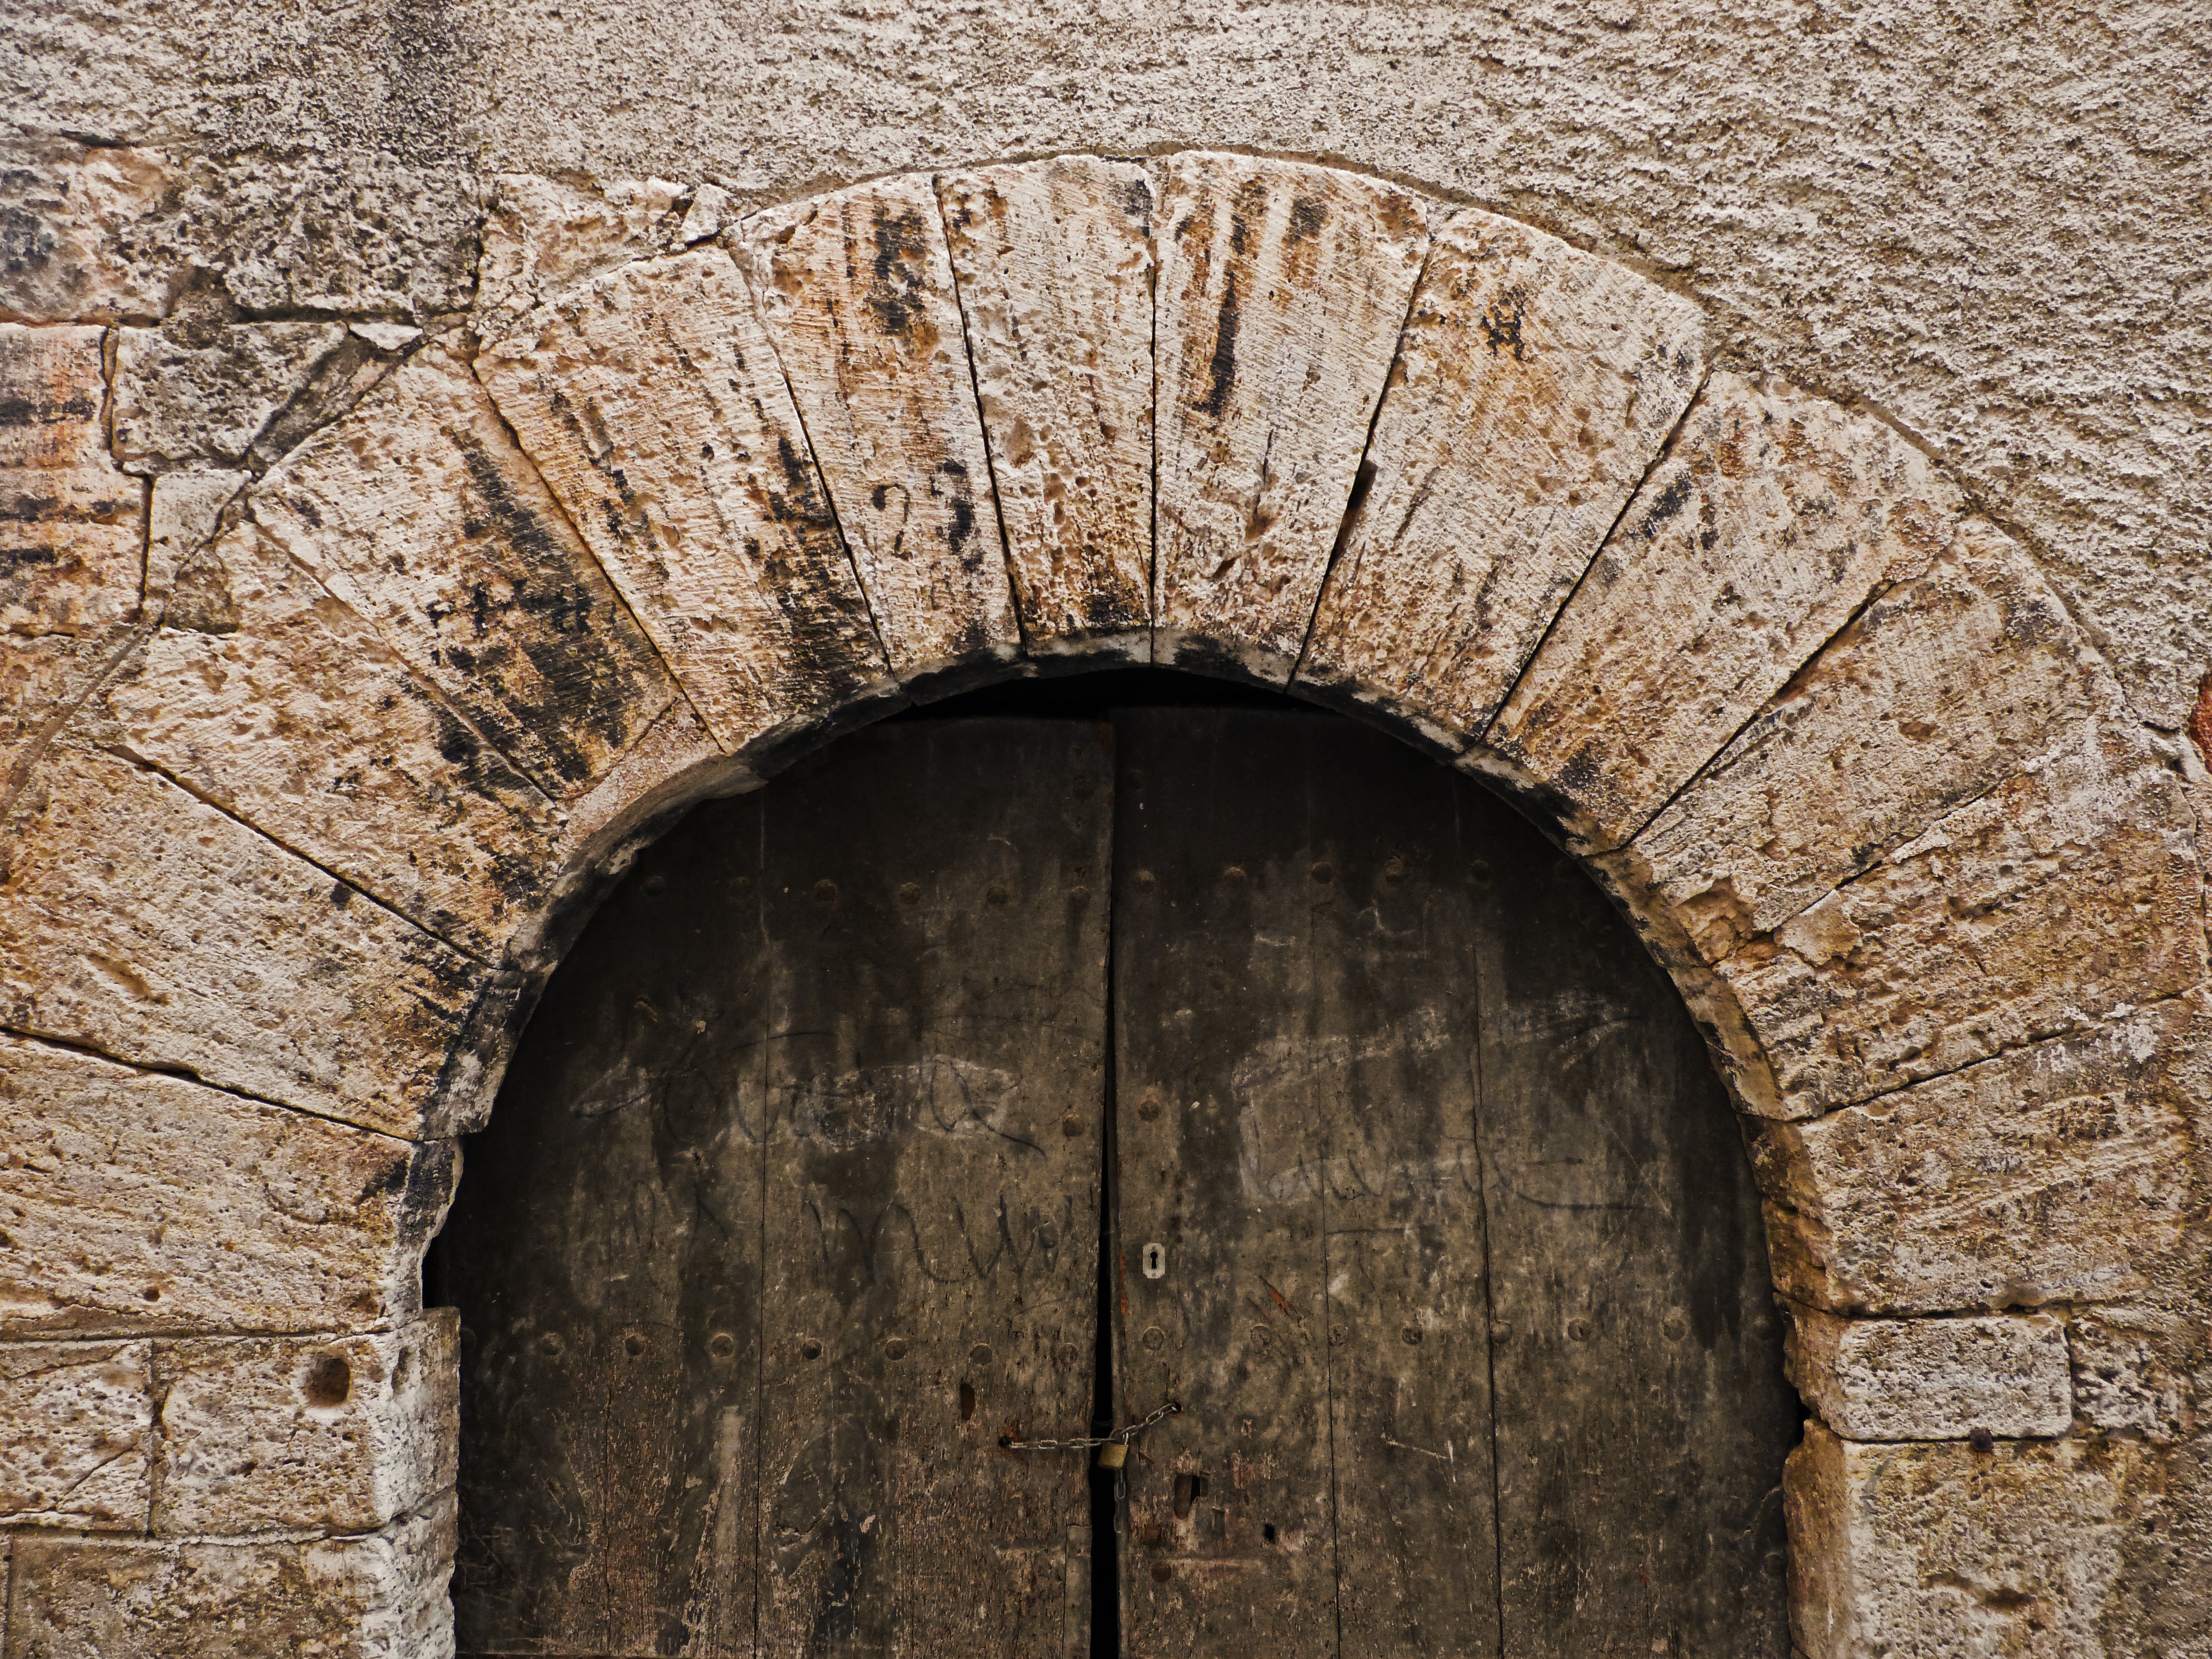
rock, architecture, wood, window, wall, arch, fortification, brick, door, medieval, stone arch, temple, ruins, history, middle ages, carved stone, ancient history